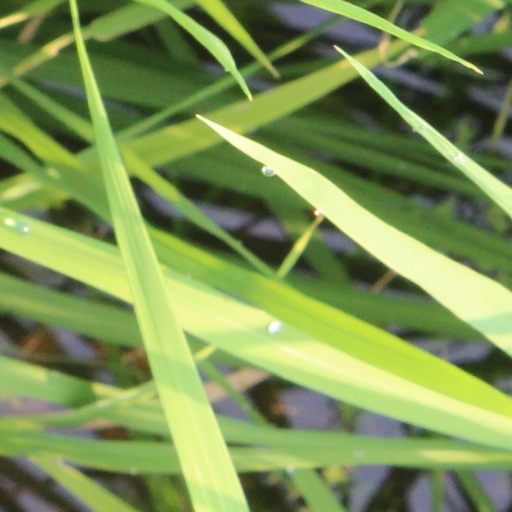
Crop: rice